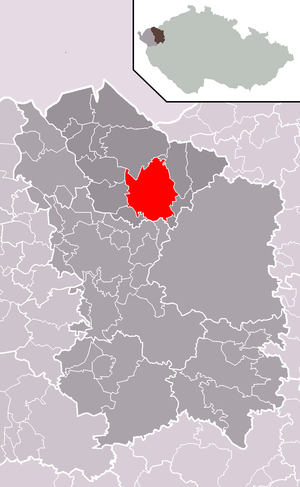
Ostrov est une ville du district et de la région de Karlovy Vary, en République tchèque. Sa population s'élevait à 16 865 habitants en 2018.